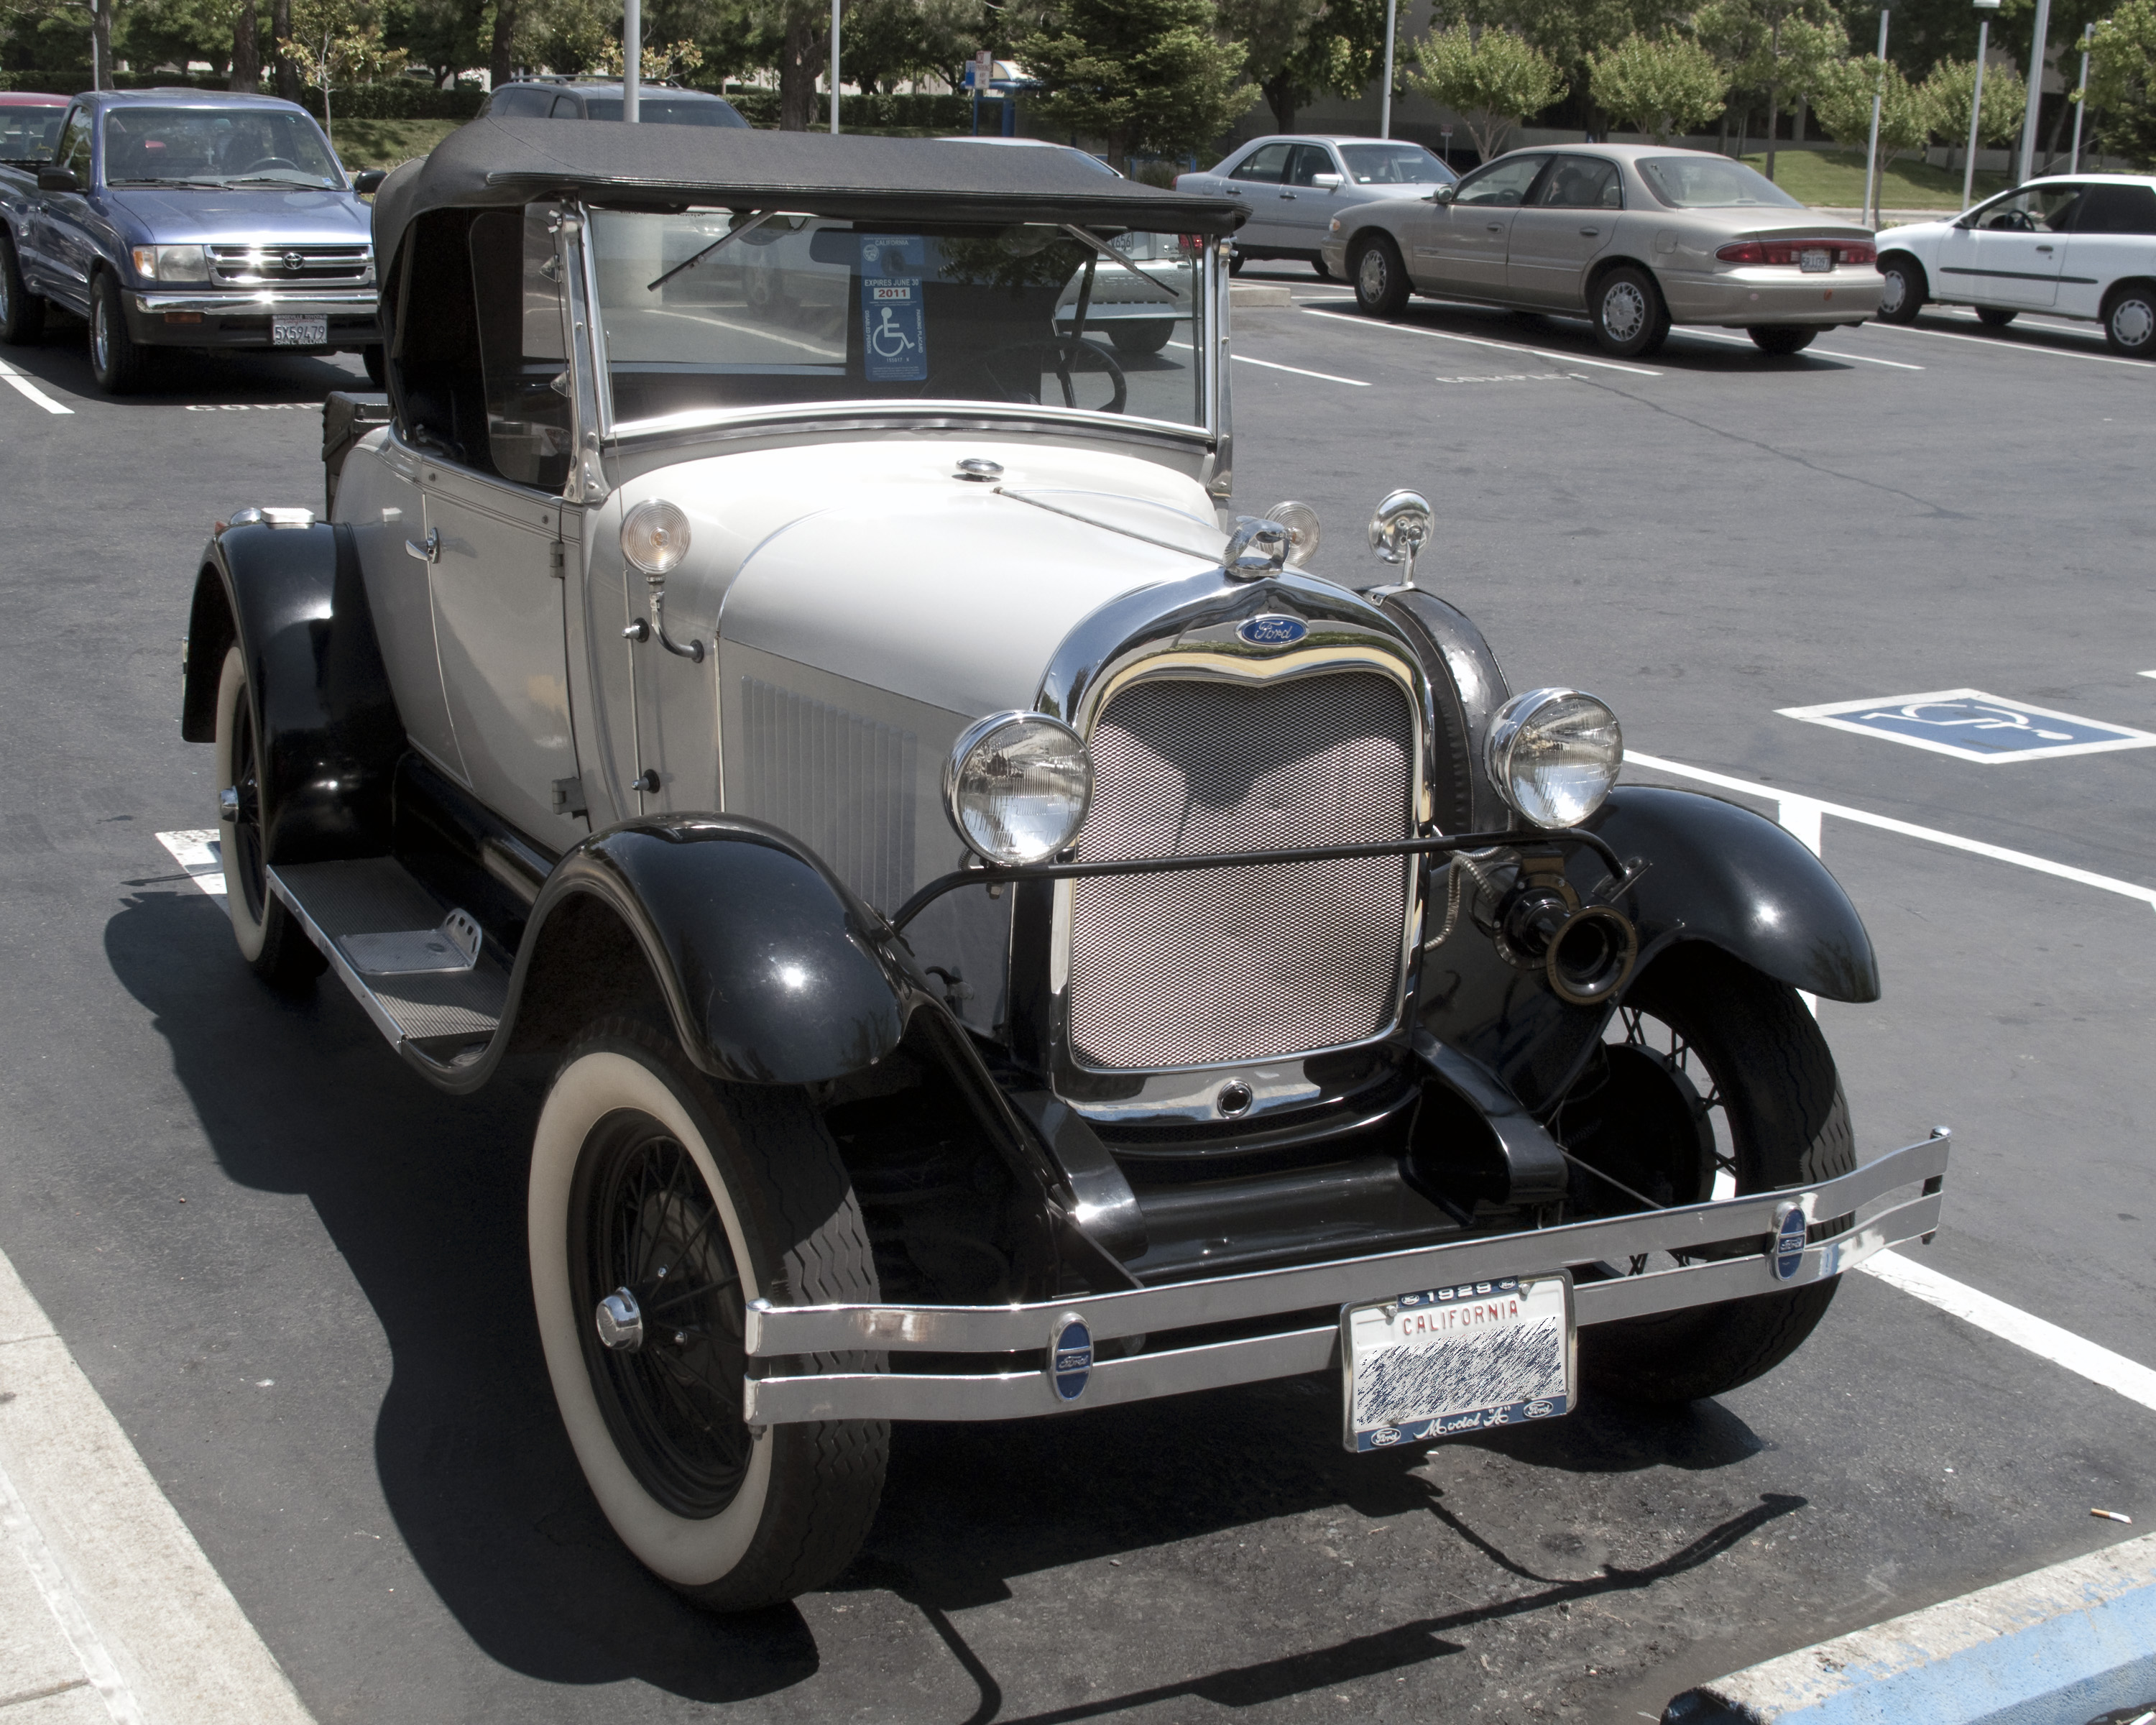
car, vehicle, classic car, motor vehicle, vintage car, ford, sedan, reproduction, modela, sacramento, pinto, seeninthehandicapspace, antique car, hot rod, land vehicle, touring car, automobile make, luxury vehicle, ford model a